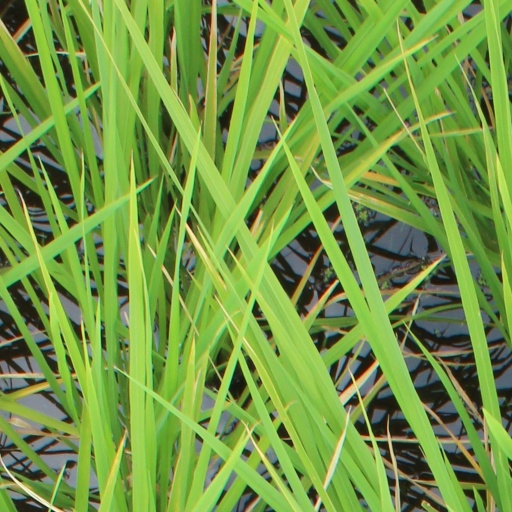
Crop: rice